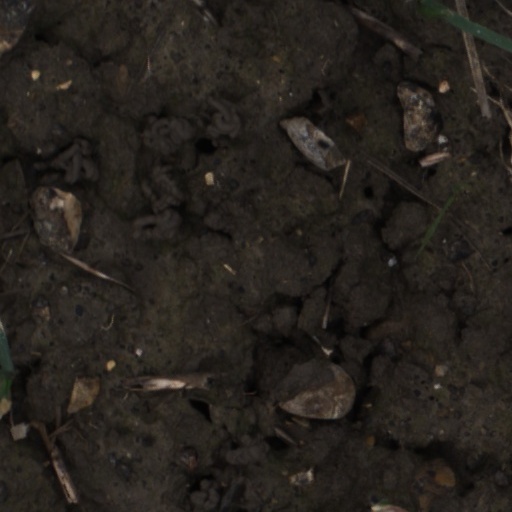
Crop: wheat